SS Carlos de Eizaguirre

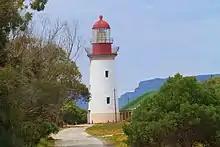
Robben Island lighthouse, whose light guided survivors in lifeboat number six

Led by the Second Officer, Luis Lazaga Gómez, the crew rowed toward the light of Robben Island lighthouse and kept baling the boat as she shipped water. The heavy sea made it dangerous to approach the shore, but a tug took the lifeboat in tow and brought it to land at about 1330 hrs.